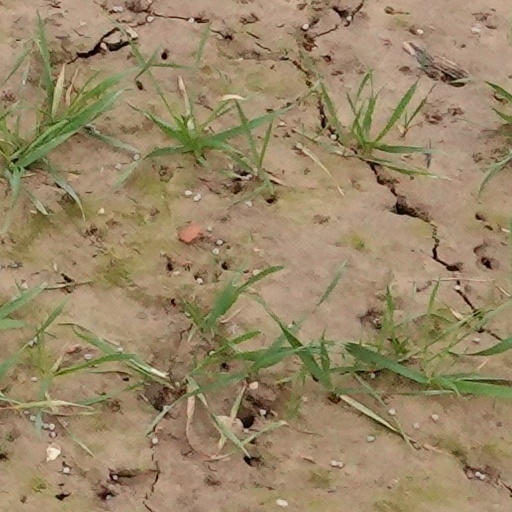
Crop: wheat